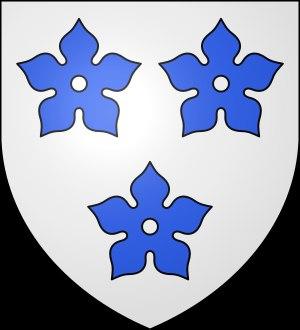
Deux-Évailles est une ancienne commune française, située dans le département de la Mayenne en région Pays de la Loire, devenue le 1ᵉʳ janvier 2019 une commune déléguée au sein de la commune nouvelle de Montsûrs.
Liste des seigneurs de Brée
La famille de Montesson est une lignée d'ancienne chevalerie dont le nom patronymique d'origine est Hubert. Outre la branche aînée, éteinte en la personne de Jean-Baptiste de Montesson en 1769, elle a donné celles du Cormier et de Douillet.
Le château de la Béchère, ou château de la Beschère ou encore château de la Bessière, est un ancien édifice situé à Deux-Évailles en Mayenne. Le chartrier de la Beschère contient dix-huit chapitres. Cet inventaire est fort précieux pour l'histoire locale. Il est conservé aux Archives départementales de la Mayenne, à la suite d'un don de Guillaume-François d'Ozouville.